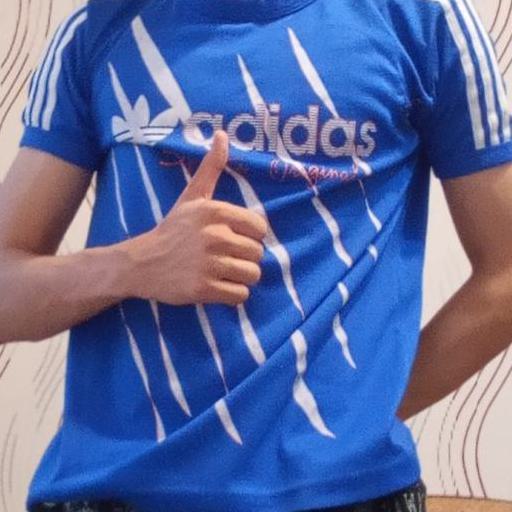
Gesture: like